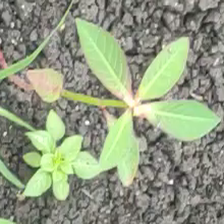
Weed species: Moti_dudhi(Euphorbia_geneculata_L)